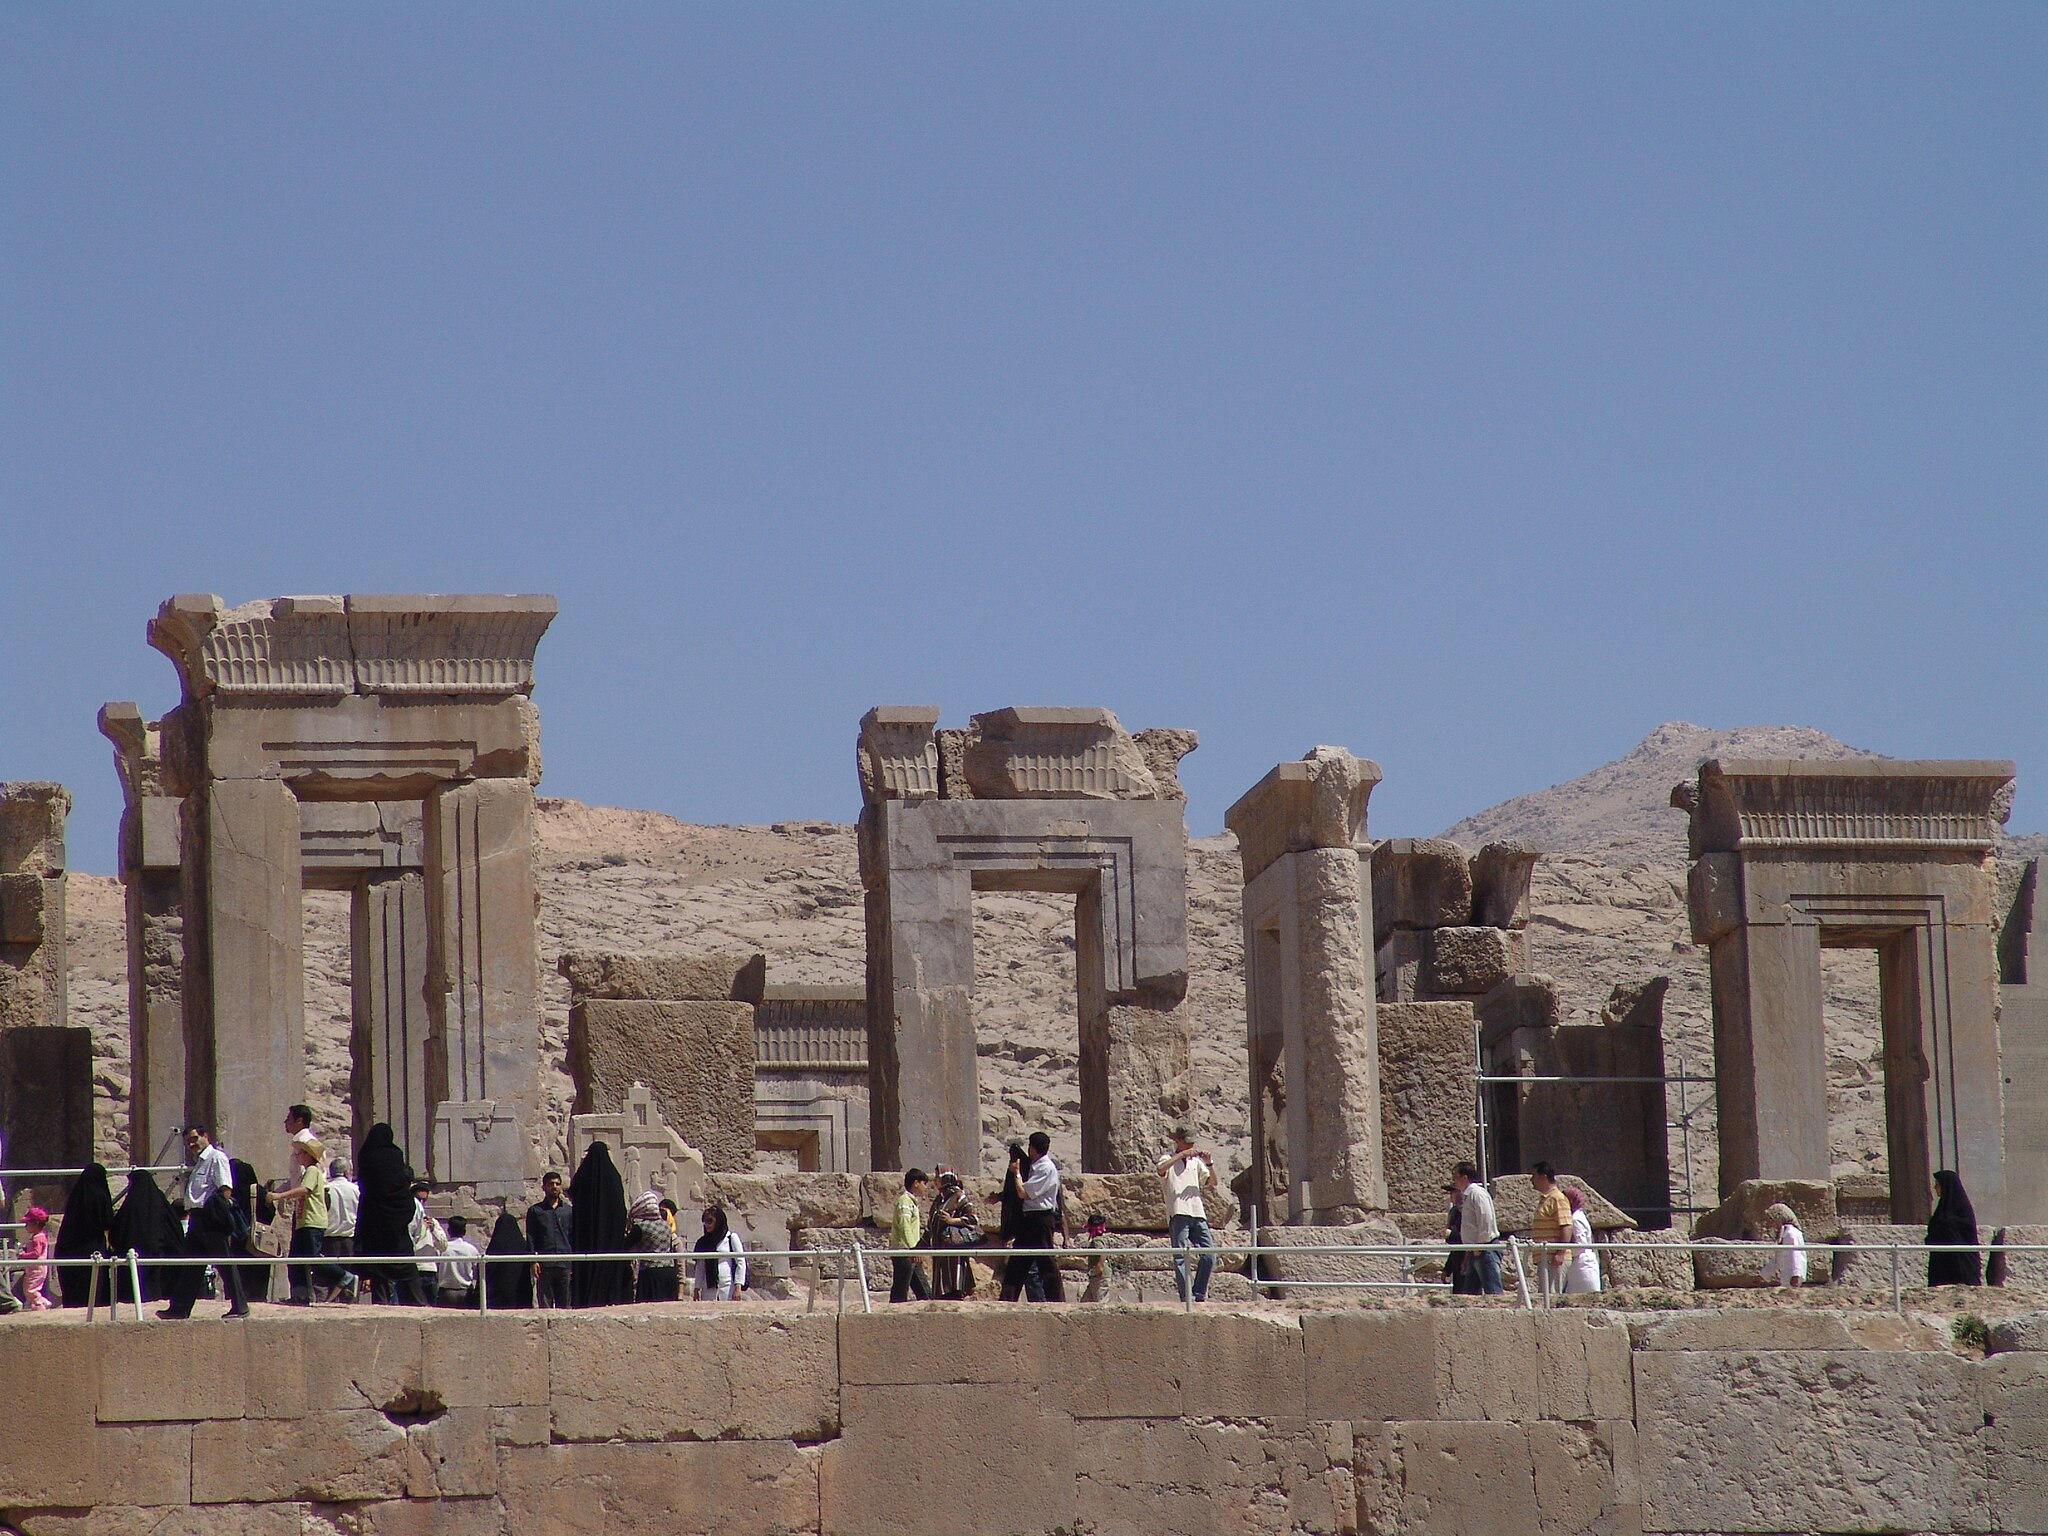
Title: Persepolis-Darafsh 1 (130)
Description: Persepolis
Date: 2008-03-21 12:30:12
Categories: GFDL, Taken with Sony DSC-F828, Palace of Darius I in Persepolis, License migration redundant, Self-published work, Files with coordinates missing SDC location of creation, 2008 in Persepolis, Photos by Darafsh Kaviyani